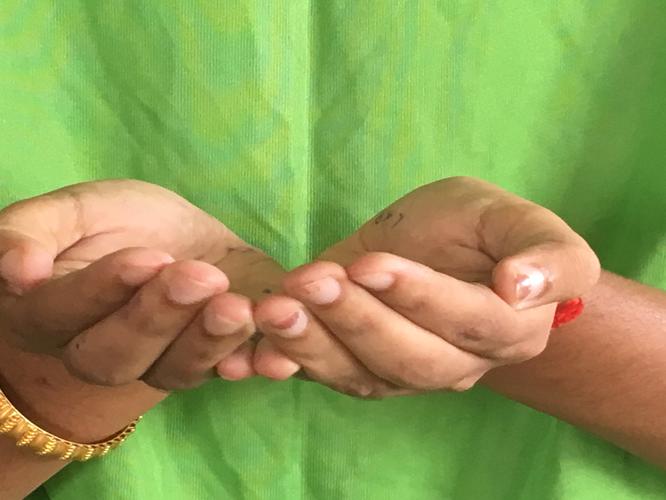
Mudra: Pushpaputa
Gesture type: double_hand